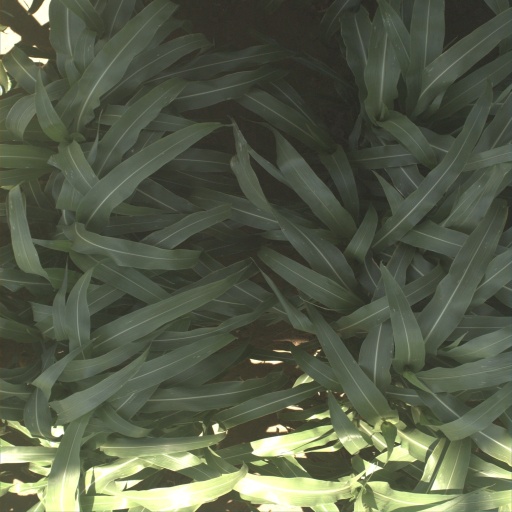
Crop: sorghum